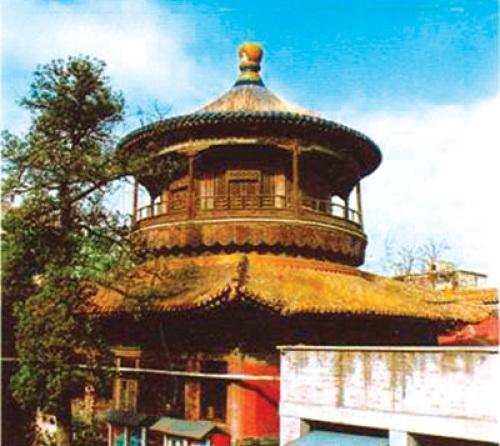
地标名称：大高玄殿
所在城市：北京市·西城区